Heather Headley

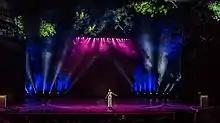
Heather Headley on stage at The Muny Theater in St. Louis, MO. 2018.

Heather Headley (born October 5, 1974) is a Trinidadian-born American singer, songwriter, record producer and actress. She won the 2000 Tony Award for Best Actress in a Musical for the title role of "Aida". She also won the 2010 Grammy Award for Best Contemporary R&B Gospel Album for her album "Audience of One". In 2018, she recurred as Gwen Garrett on the NBC medical drama television series "Chicago Med". She stars on the Netflix series "Sweet Magnolias", which debuted in 2020 and is in its fourth season as of February 2025.